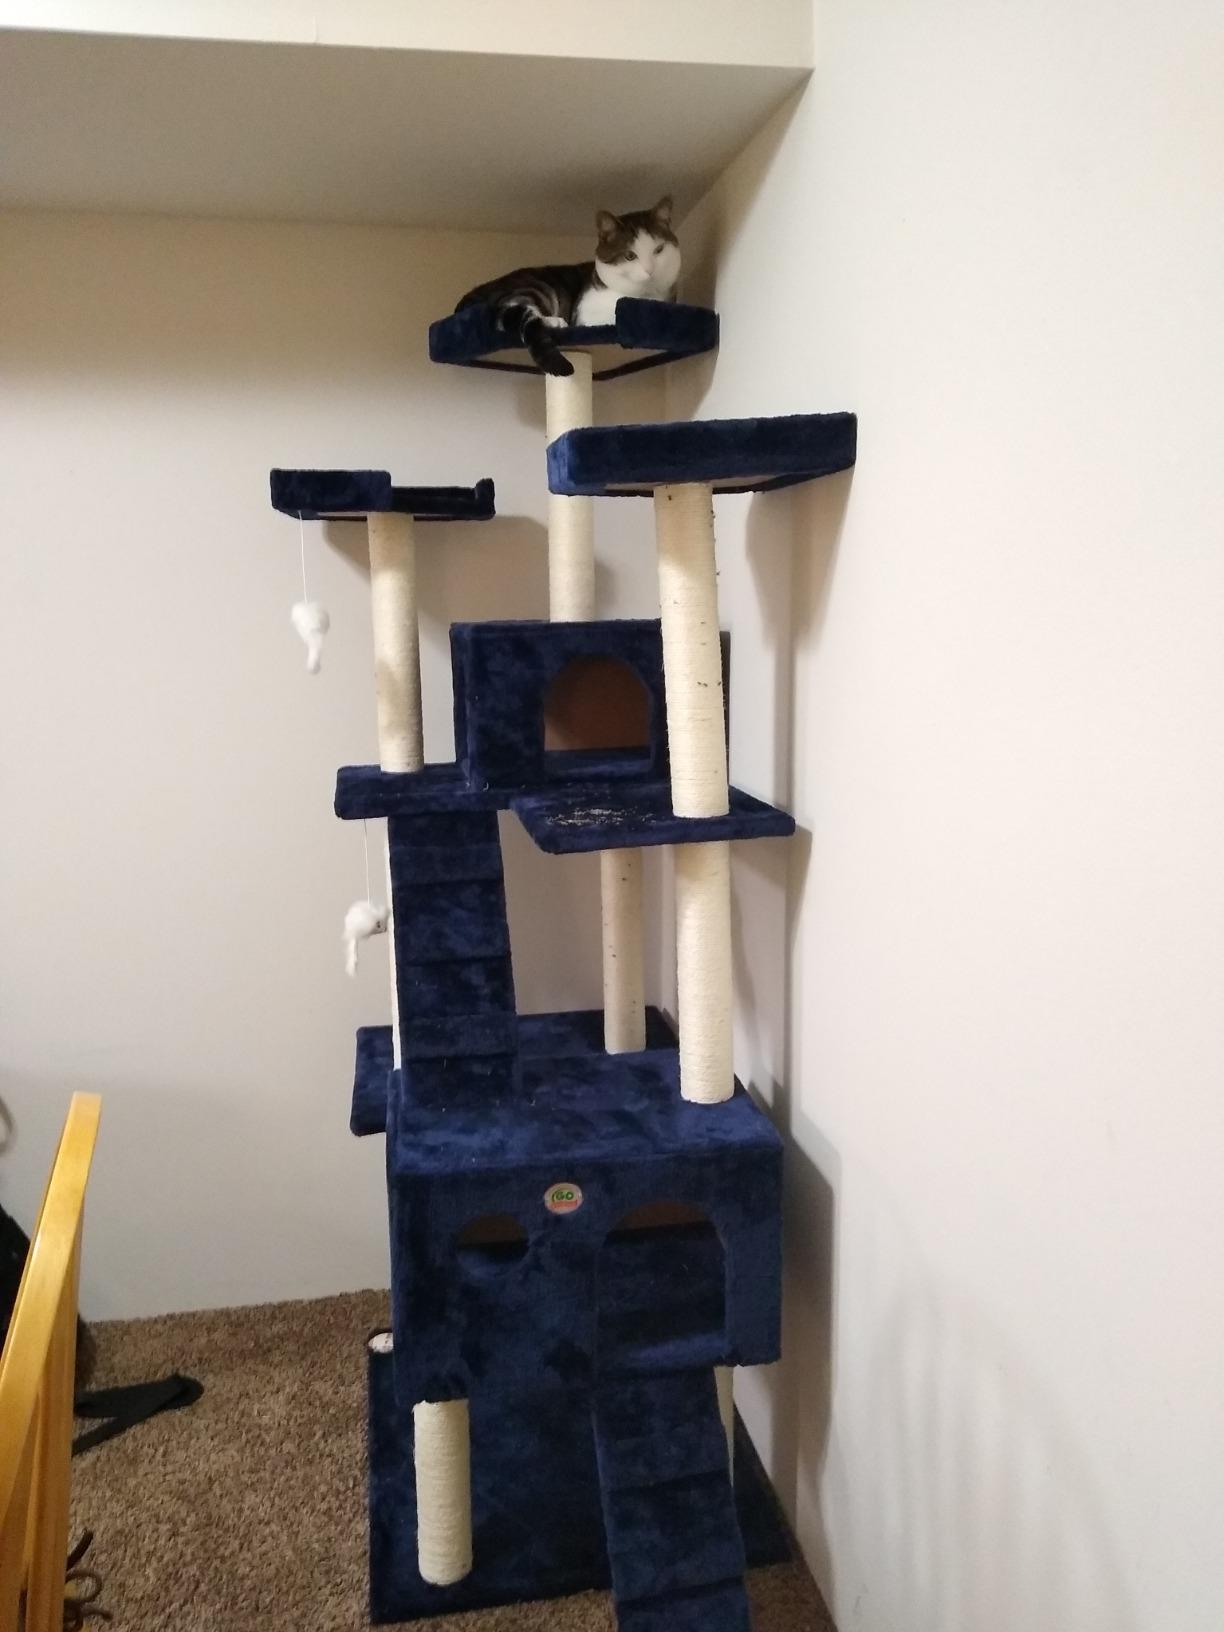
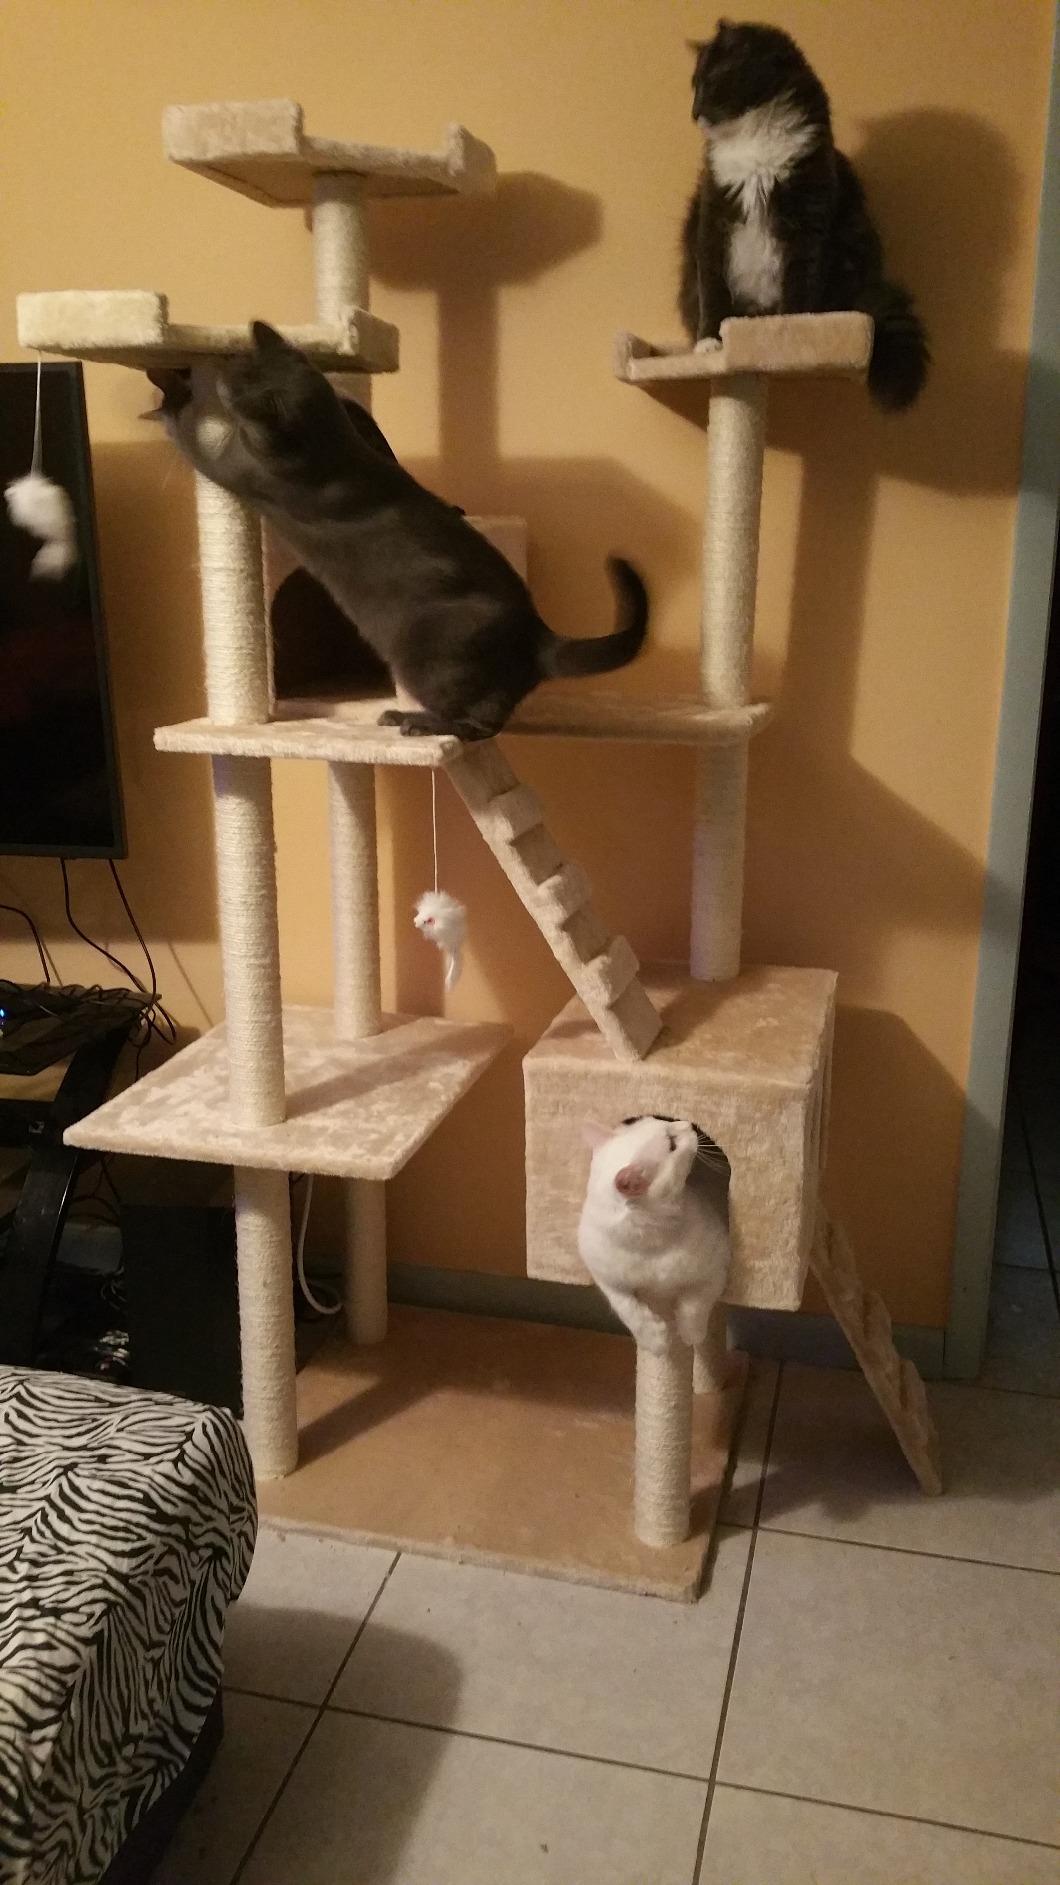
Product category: items_cat tree
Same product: no